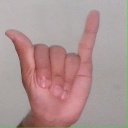
अक्षर: य